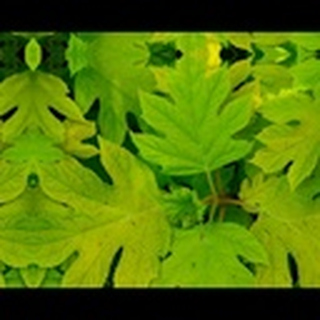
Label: healthy_cotton